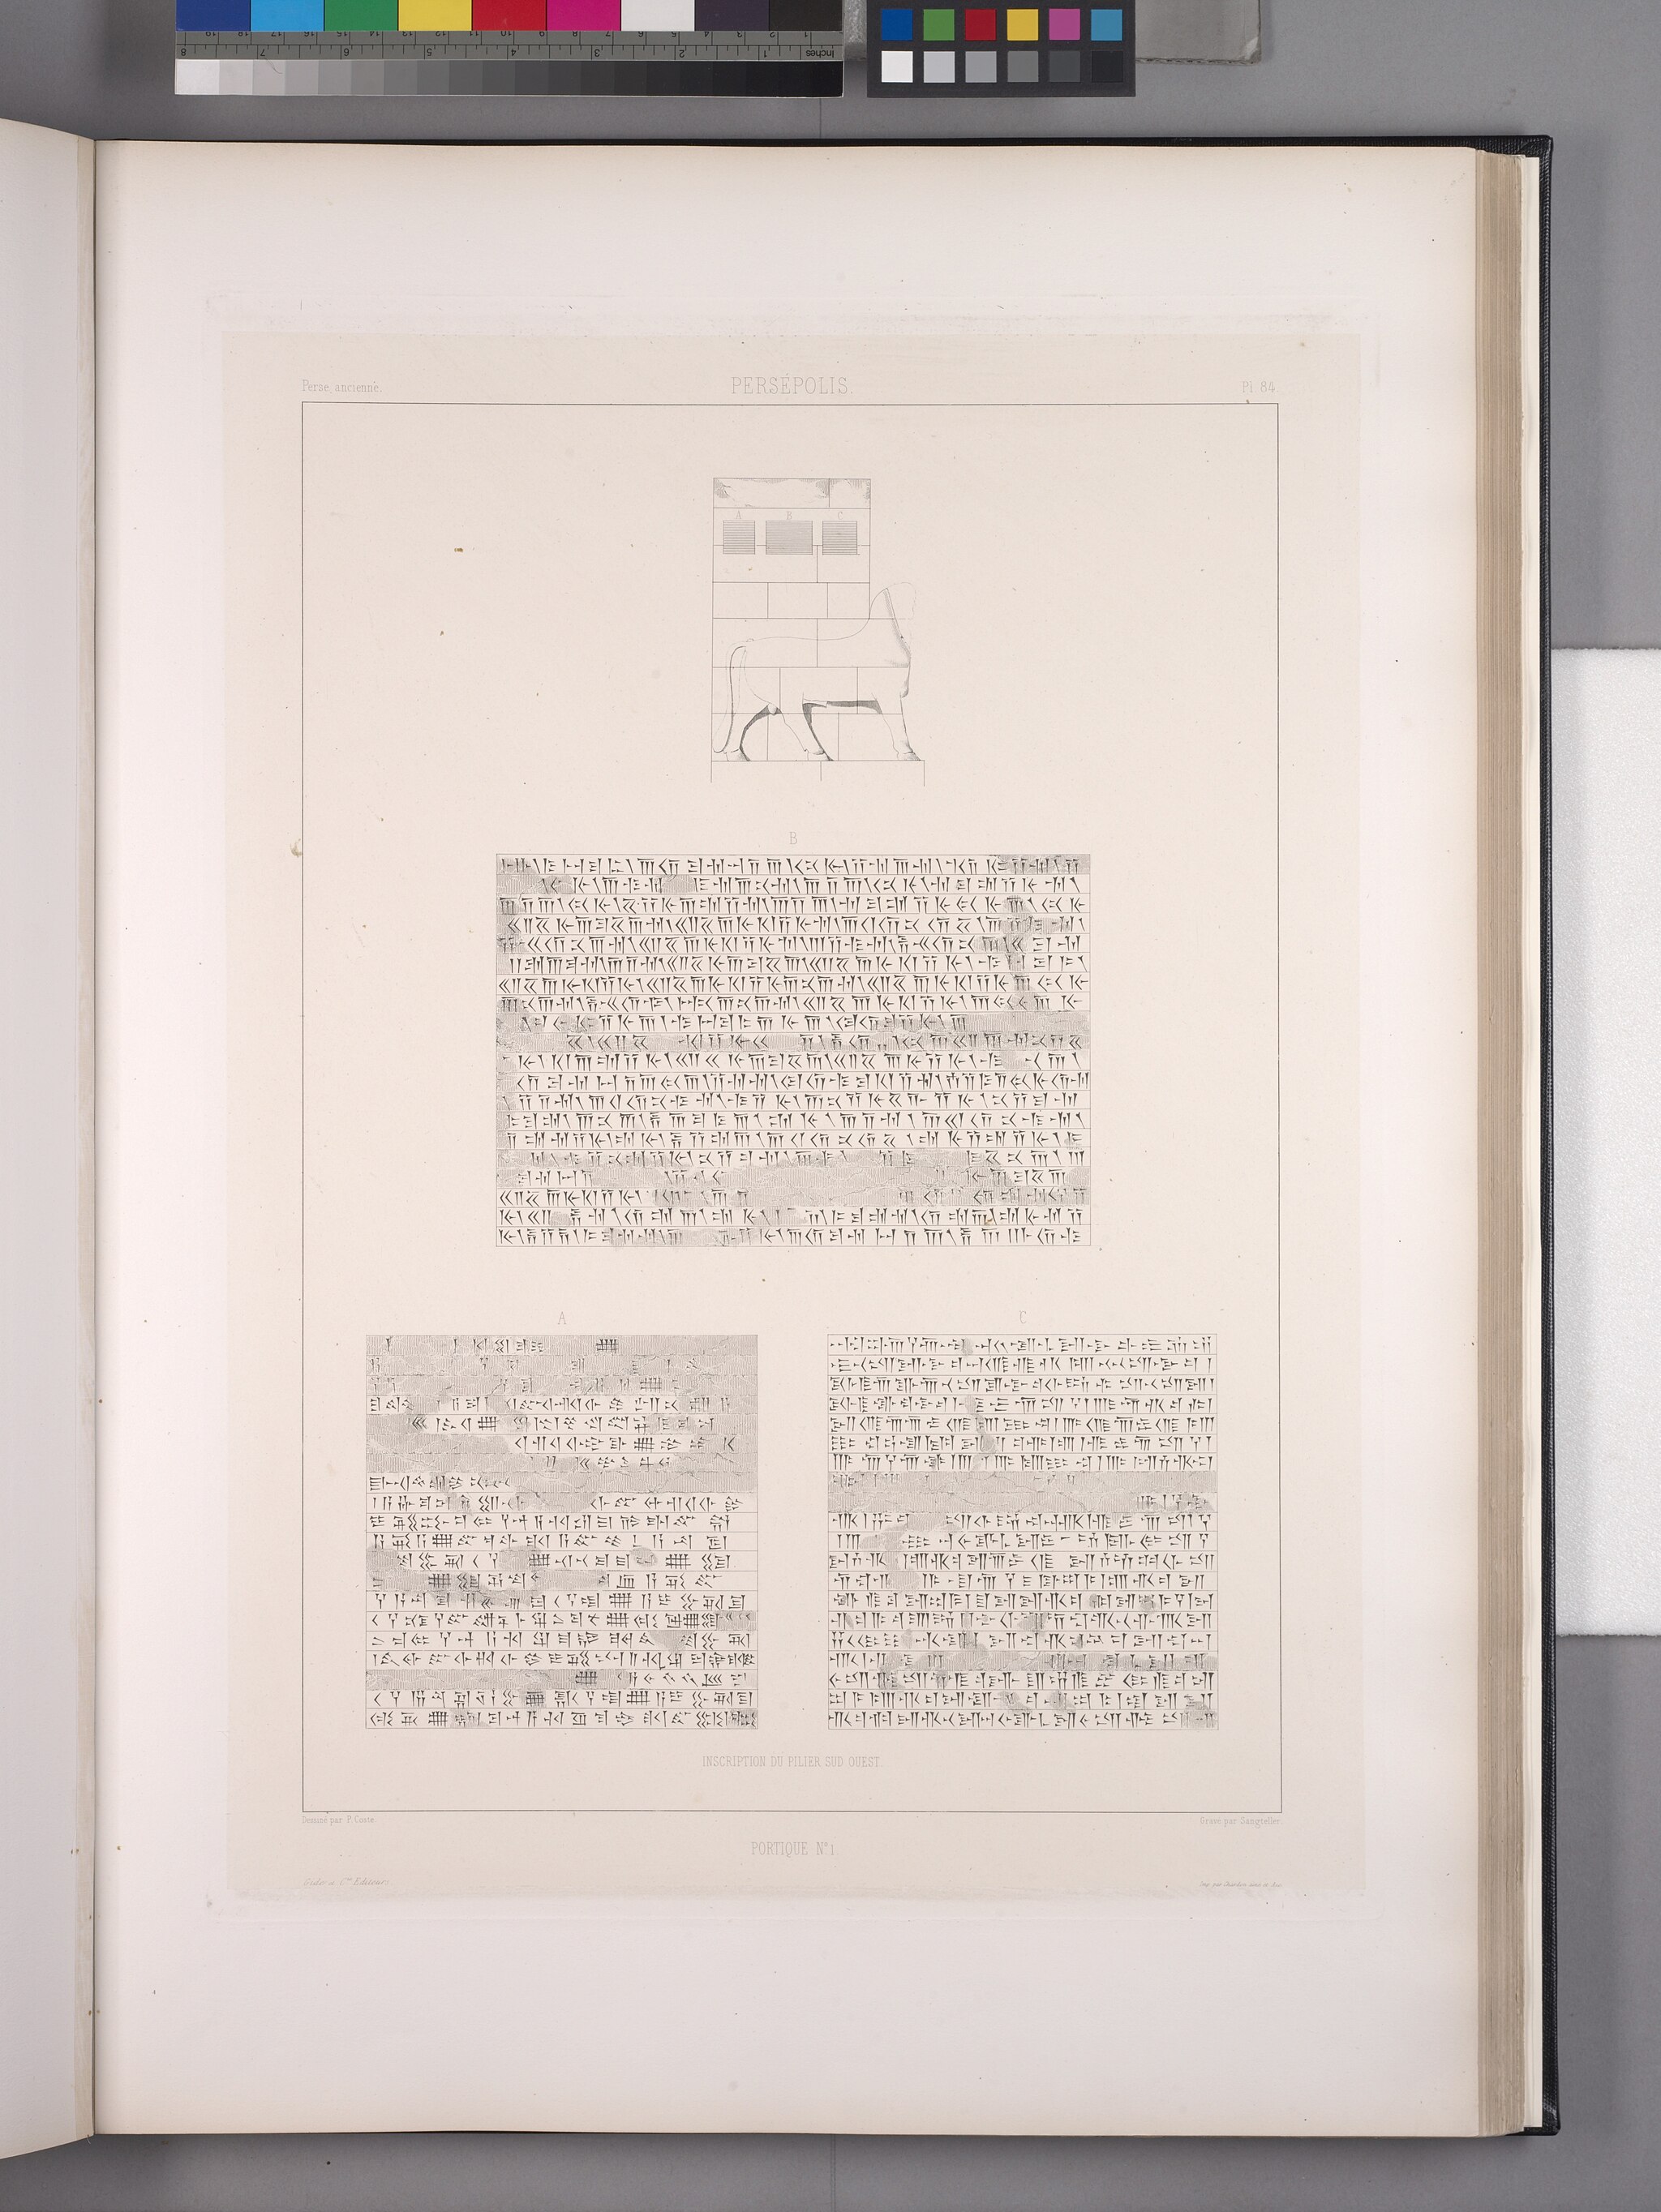
Title: Persépolis. Portique no. 1. Inscription du pilier sud-ouest (NYPL b12482496-1542797)
Description: Persépolis. Portique no. 1. Inscription du pilier sud-ouest
Date: 1851
Categories: Images uploaded by Fæ, Gate of All Nations (inscriptions), PD-old-100-expired, PD-scan (PD-old-auto-expired), Images from the New York Public Library, CC-PD-Mark, NYPL General Research Division, Persepolis in the 19th century, Voyage en Perse, PD-old missing SDC copyright status, Illustrations of Persepolis, Illustrations of Gate of All Nations